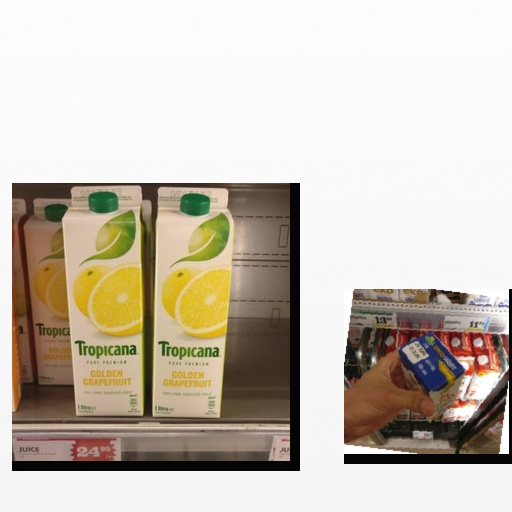
Food items: sour_cream, golden_grapefruit_juice